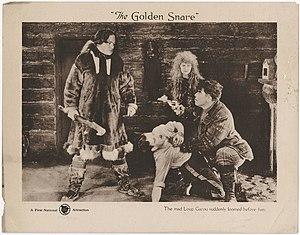
Walter L. Griffin — né le 19 juillet 1889 au Texas, mort le 25 mars 1954 à Ventura — est un directeur de la photographie et monteur américain.